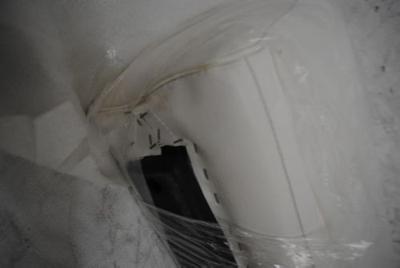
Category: chair